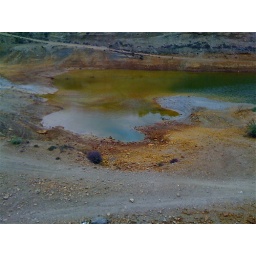
The orange water returns to displace the lime green in the tailings lagoon at Wheal Maid.